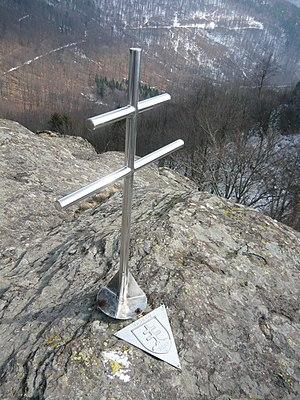
Croix au sommet du mont Buchlov (monts Vtáčnik, Slovaquie).Slovenčina: Dvojkríž na vrchole Buchlov (Vtáčnik, Slovensko).
Le Buchlov est un sommet des monts Vtáčnik, en Slovaquie. Il est situé dans la réserve naturelle du même nom, qui contient aussi le Žarnov.